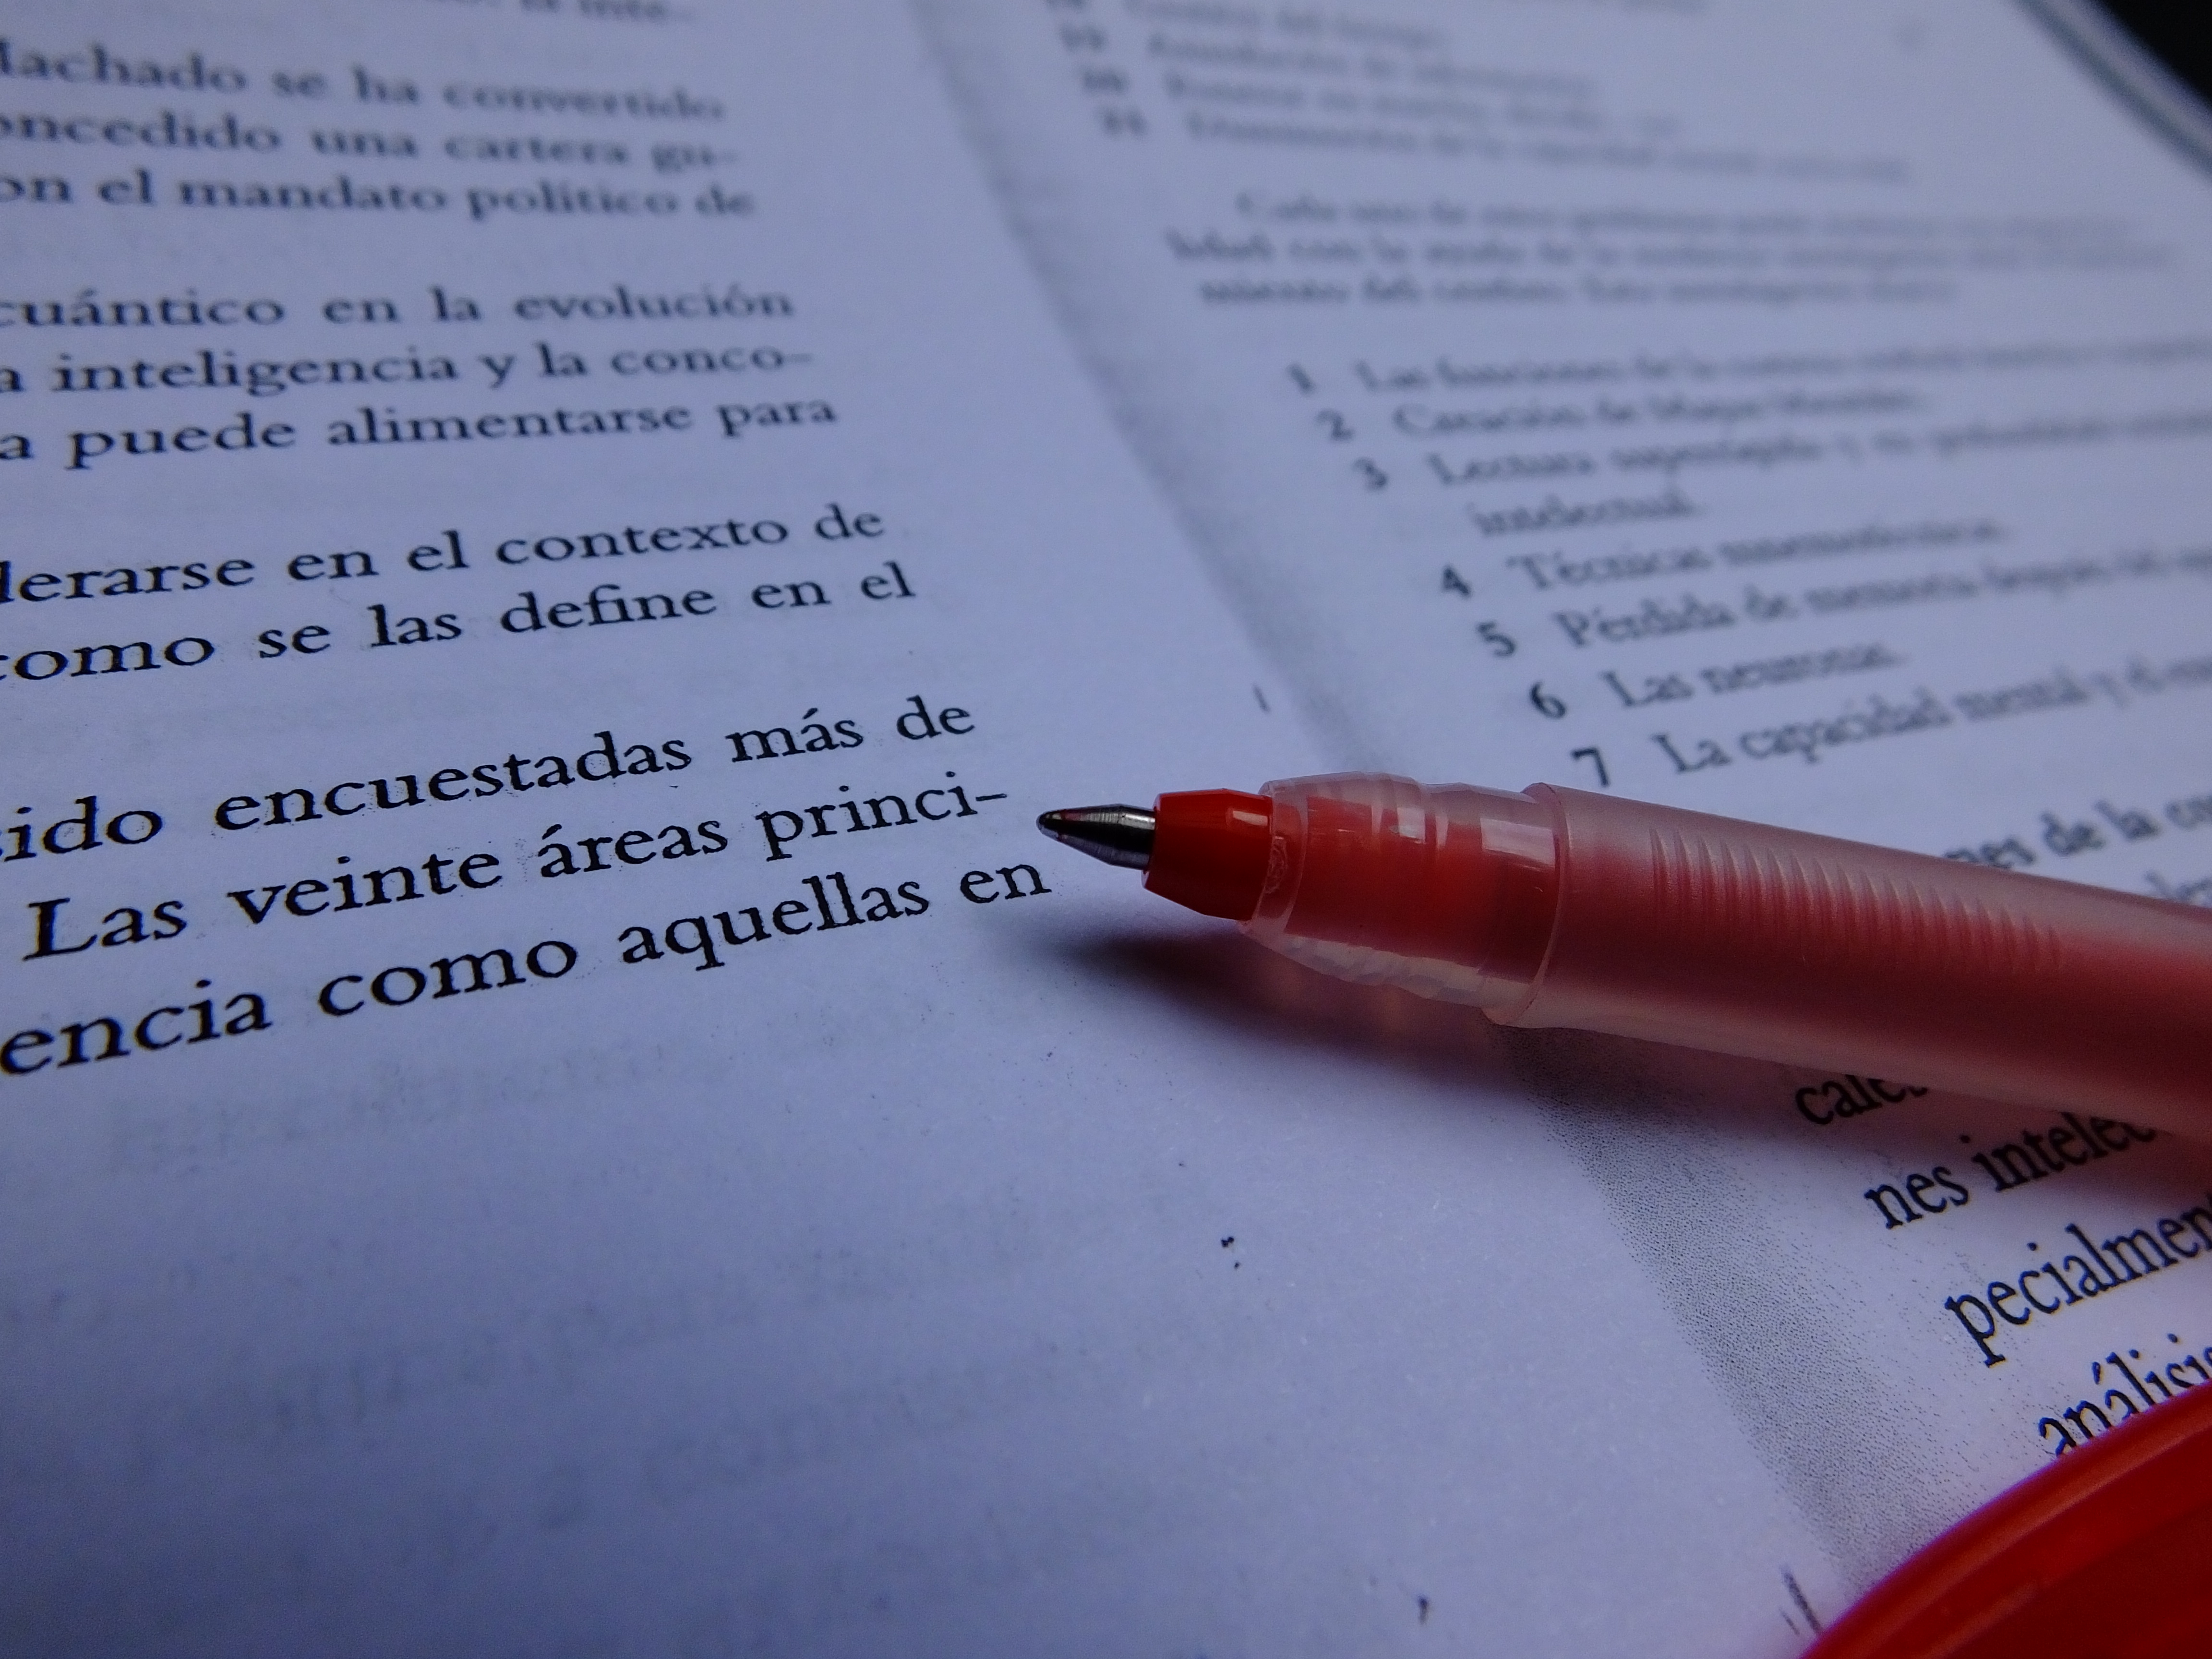
writing, red, page, education, text, handwriting, words, texto, documento, redpen, document, information, redink, review, revisin, tintaroja, palabras